Caldwell station

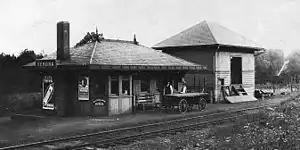
The former Caldwell station, built in 1891, serving as a depot for Verona in 1909

The station was replaced in 1904 as part of the construction of the Morristown and Caldwell Railroad. Construction of this new station cost the Erie Railroad $20,000 (1904 USD). The new station would do the work of the Erie Railroad and the Morristown and Caldwell Railroad. This new depot was measured at . On July 4, 1904, thirteen years after the commencement of service through Caldwell, the first train of the Morristown and Caldwell crossed through the borough. The old station, built in 1891, was moved across the tracks, serving as a freight house.